Origny-le-Sec

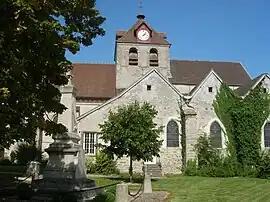
The church in Origny-le-Sec

Origny-le-Sec is a commune in the Aube department in north-central France.